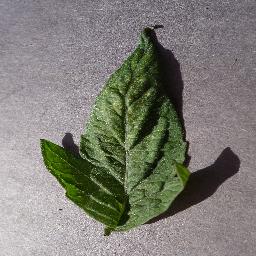
Label: Tomato___Spider_mites Two-spotted_spider_mite